Airline (1982 TV series)

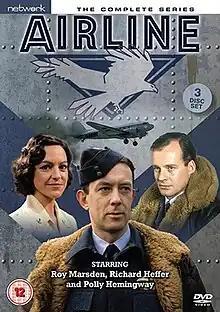
Series titles

Airline is a British television series produced by Yorkshire Television for the ITV network in 1982. The series starred Roy Marsden as Jack Ruskin, a pilot demobbed after the end of the Second World War who starts his own air transport business.